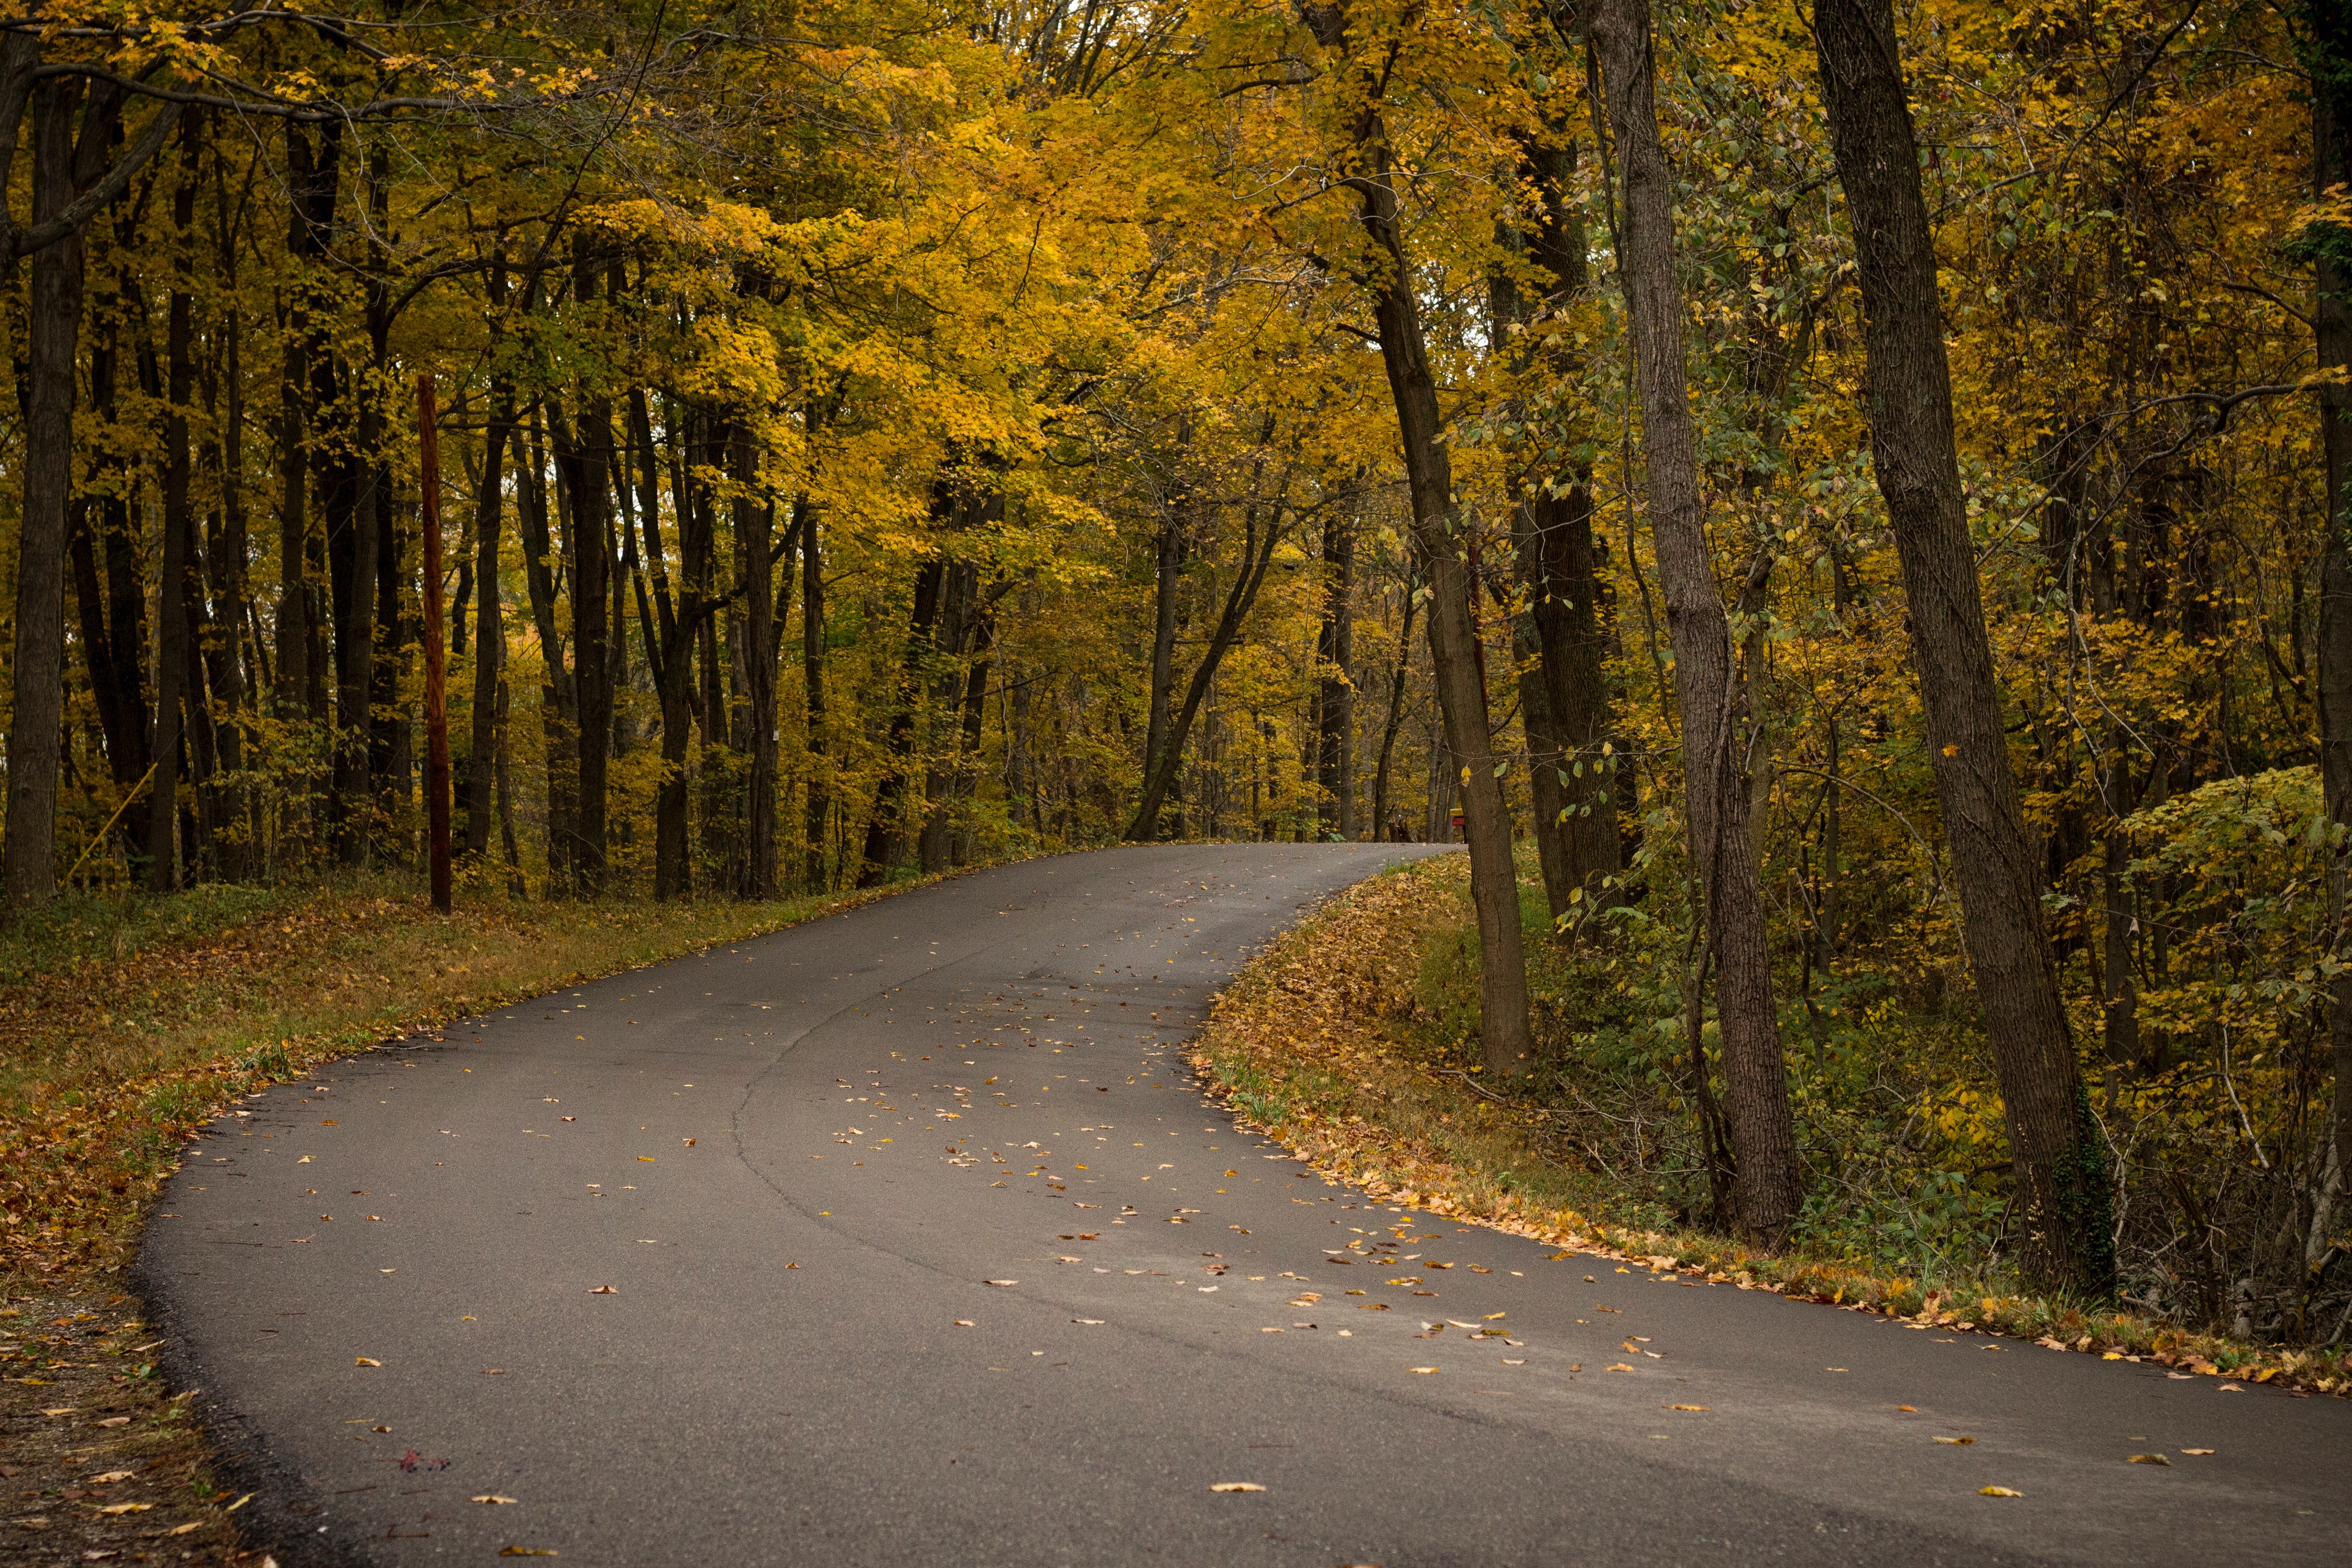
tree, nature, forest, plant, road, sunlight, morning, leaf, fall, asphalt, autumn, season, infrastructure, woodland, atmospheric phenomenon, woody plant